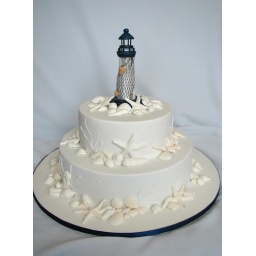
this was for a bride getting married in a lighthouse. the lighthouse was wooden supplied by the bride. sugarpaste shells